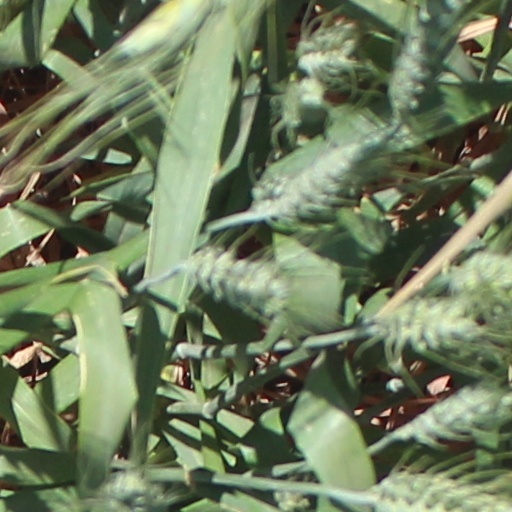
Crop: wheat